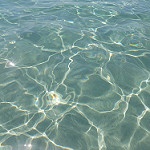
Label: sea